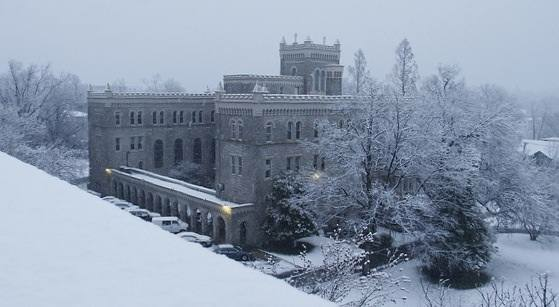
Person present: No